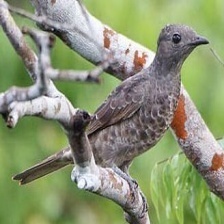
Species: SPANGLED COTINGA
Scientific name: COTINGA CAYANA